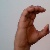
The image shows a hand gesture representing the letter 'C' in Indian Sign Language.